Sylvester Graham

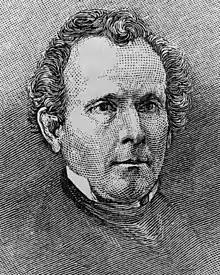
Wood engraving of Graham, 1880

Sylvester Graham (July 5, 1794 – September 11, 1851) was an American Presbyterian minister and dietary reformer. He was known for his emphasis on vegetarianism, the temperance movement, and eating whole-grain bread. His preaching inspired the graham flour, graham bread, and graham cracker products. Graham is often referred to as the "Father of Vegetarianism" in the United States of America. Graham's lectures caused riots on multiple occasions.